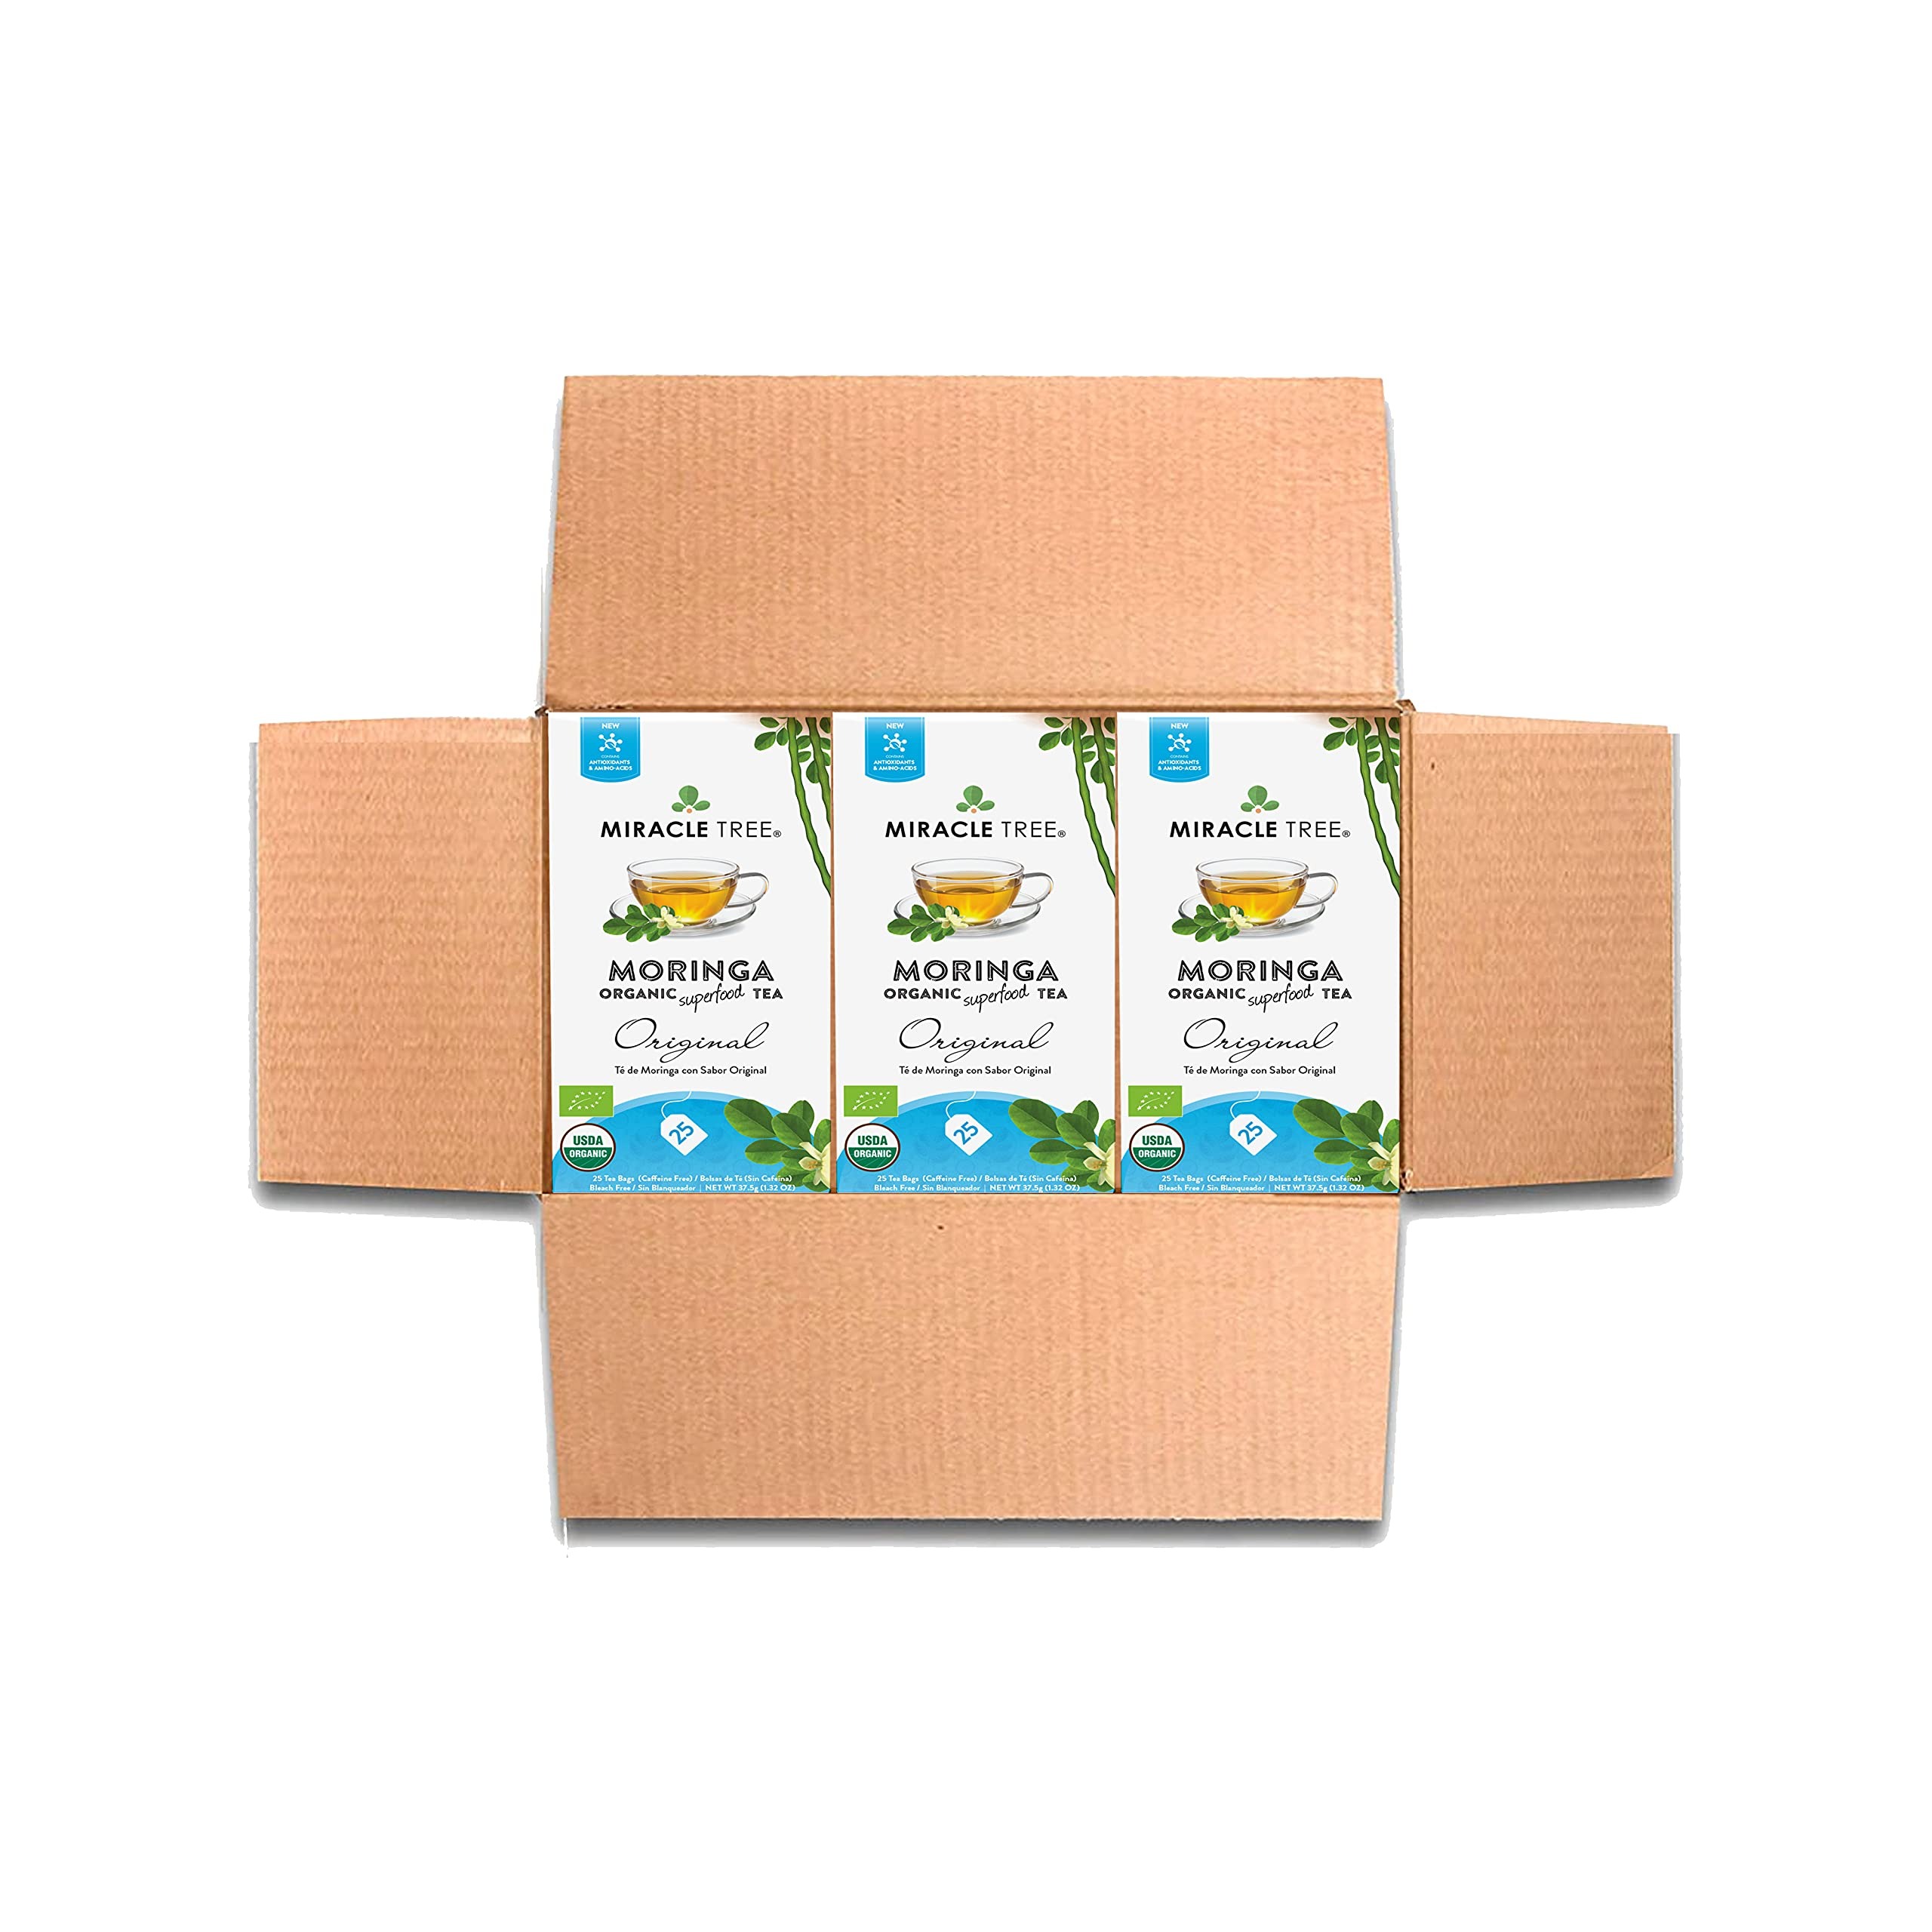
Item Name: Miracle Tree - 3 Count of Organic Moringa Superfood Tea, 25 Individually Sealed Tea Bags, Original (Keto, Detox, Energy/Immunity Booster, Vegan, Gluten-Free, Organic, Non-GMO, Caffeine-Free)
Bullet Point 1: MORINGA, A NUTRIENT-DENSE SUPERFOOD: Moringa is a superfood plant used traditionally for its nutritious properties and Ayurvedic benefits. As an herbal tea, you can conveniently enjoy Moringa's exceptional nutritious properties, and experience firsthand why Moringa is commonly referred to it as the 'Miracle Tree'.
Bullet Point 2: EXCEPTIONAL NUTRITION, CONVENIENTLY DELIVERED: Did you know Moringa leaves contain over 90 nutrients - including 47 antioxidants, 25 vitamins & minerals, and all 9 essential amino acids. Miracle Tree provides our customers with an easy and incredibly tasty way to enjoy the benefits of Moringa every day. Each tea is individually wrapped in an envelope to ensure maximum freshness and convenience, so you can carry the tea wherever you go.
Bullet Point 3: USDA CERTIFIED ORGANIC MORINGA TEAS: Miracle Tree's organic moringa teas are grown organically in our single-origin farms near Sri Lanka's rainforests. Our solar-dried moringa is crafted with conscience for our environment and our local communities, made with a love for delicious and award-winning tea, and selected with purpose - with a special focus on quality ingredients!
Bullet Point 4: BEST VARIETY OF FLAVORS, ENJOYED HOT & COLD: In addition to our Original (pure) Moringa Tea, Miracle Tree offers a great selection of flavors for every taste preference! Whether you enjoy more traditional flavors such as Ginger, Mint or Lemon, or want to shake things up with a Mango, Strawberry and Blueberry, we've got you covered. You can also enjoy our blended tea varieties like Green Tea, Turmeric or Rooibos too! Discover all of our flavors today!
Bullet Point 5: YOUR PATH TO WELLNESS BY MIRACLE TREE: Our mission is to help people discover superfoods and promote healthier lifestyle choices. An affordable and high-quality herbal tea, you are sure to be satisfied. In addition to being organic, our moringa teas are 100% vegan, gluten-free, Non-GMO and completely sugar-free! Most blends are caffeine free, with the exception of Green Tea and Earl Grey. Our tea bags are completely plastic-free. Start your path to wellness -- and discover Miracle Tree!
Product Description: Miracle Tree's Original Organic Moringa Superfood Tea is a flavorful infusion is stocked with fresh and organic Moringa dried leaves; this is our 2015 Great Taste winner, with expert judges concluding that our tea has a “very clean finish, which invites another sip!”
Value: 75.0
Unit: Count

Price: 17.99